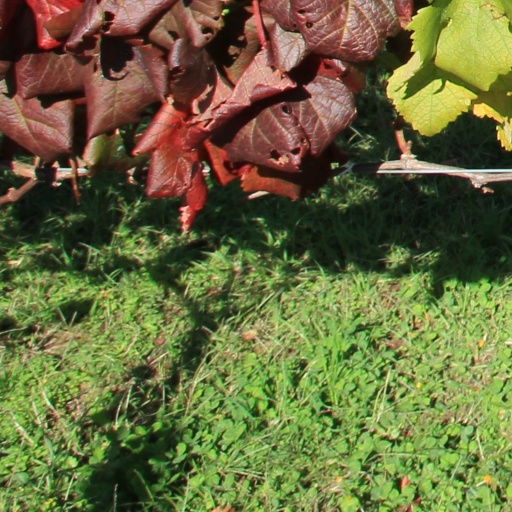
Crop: grape